Dusky eagle-owl

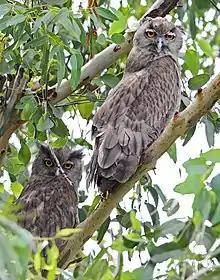
A dusky eagle-owl pair in Faridabad, Haryana, India

The dusky eagle-owl is not deterred by daylight though is largely active at night emerging from its roost shortly before sunset. The species has been seen hunting during the day during cloudy weather.